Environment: real
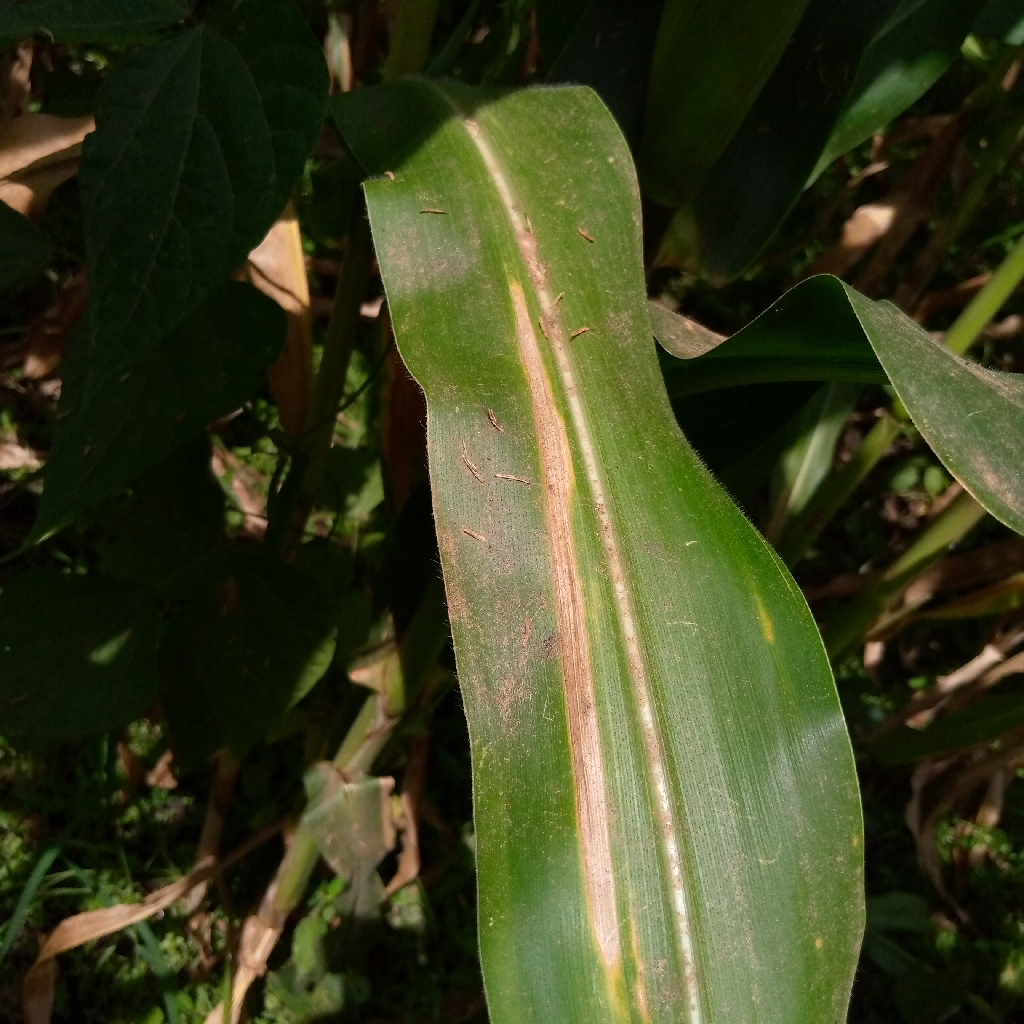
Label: northern_corn_leaf_blight